Jimmy Jam and Terry Lewis

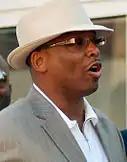
Jimmy Jam (left) and Terry Lewis in January 2012

James Samuel "Jimmy Jam" Harris III (born June 6, 1959) and Terry Steven Lewis (born November 24, 1956) are an American R&B/pop songwriting and record production team. Their productions have received commercial success since the 1980s with various artists, most extensively Janet Jackson. They have written 31 top ten hits in the UK and 41 in the US. In 2022, the duo were inducted into the Rock and Roll Hall of Fame in the Musical Excellence category.